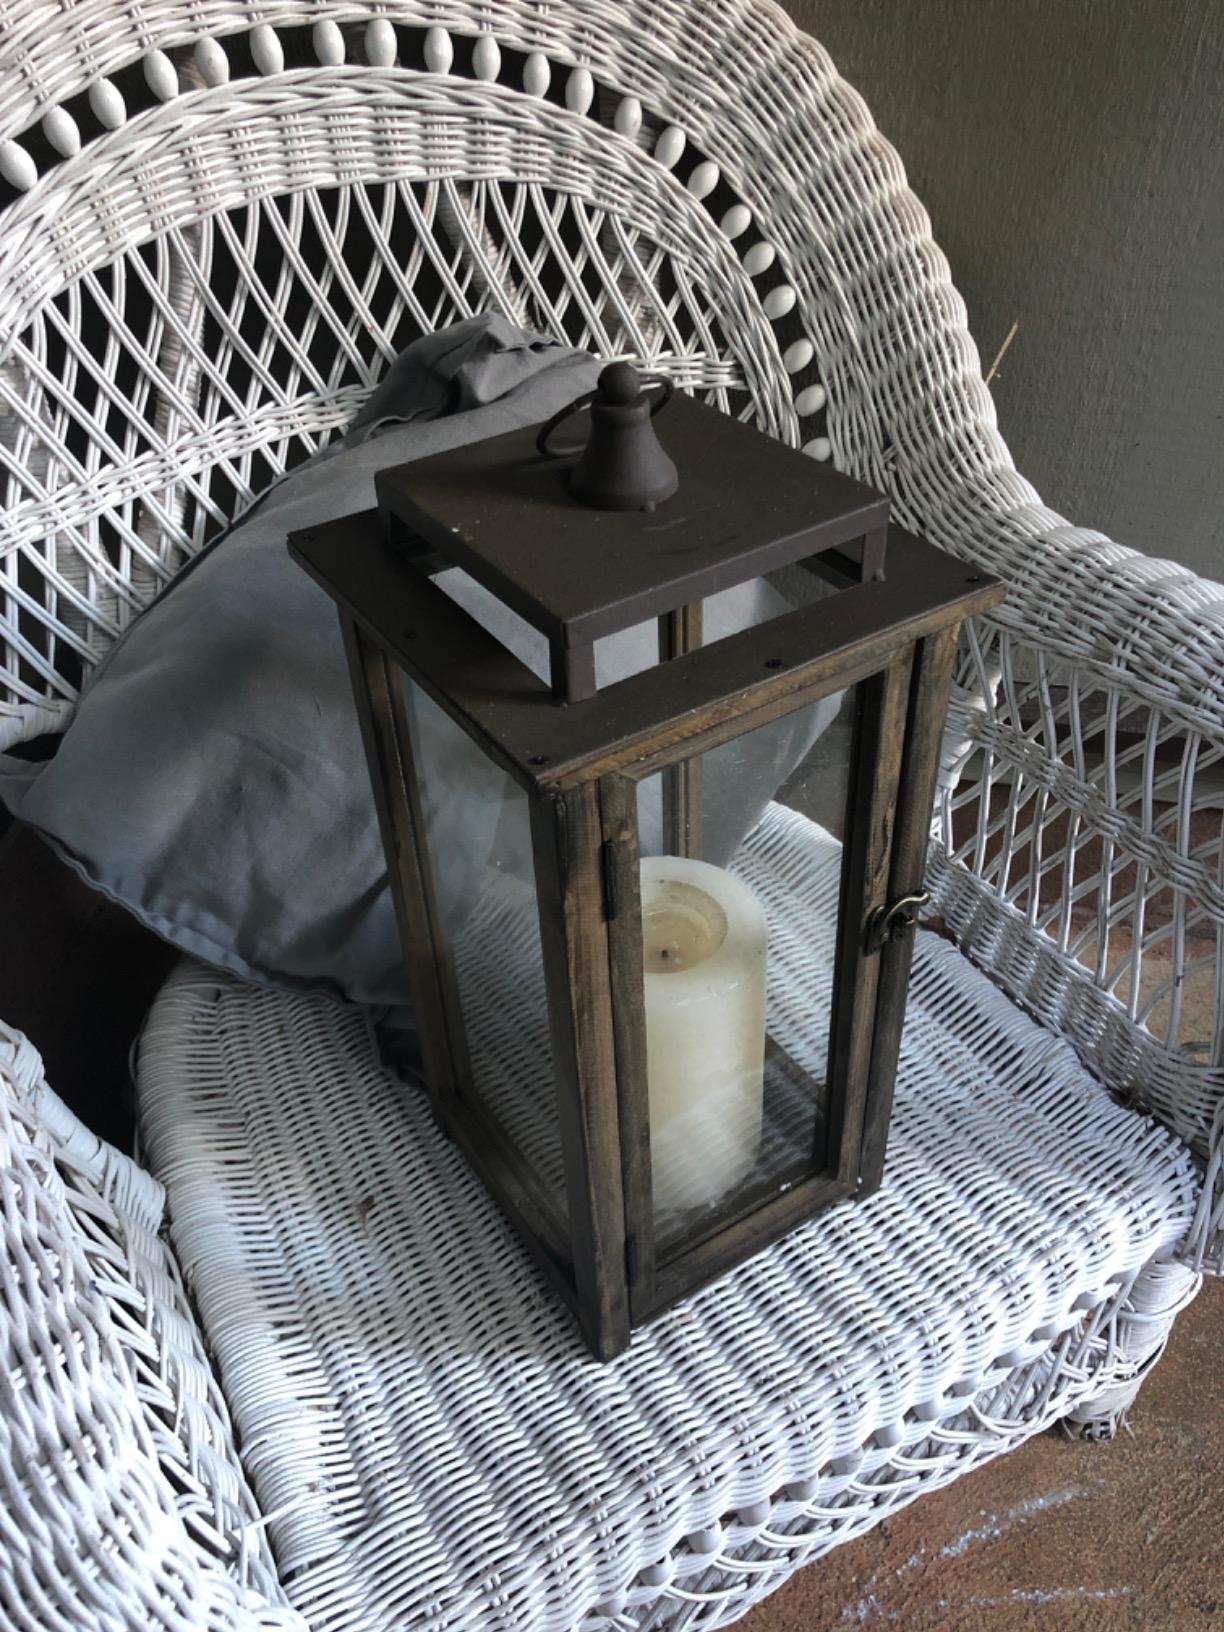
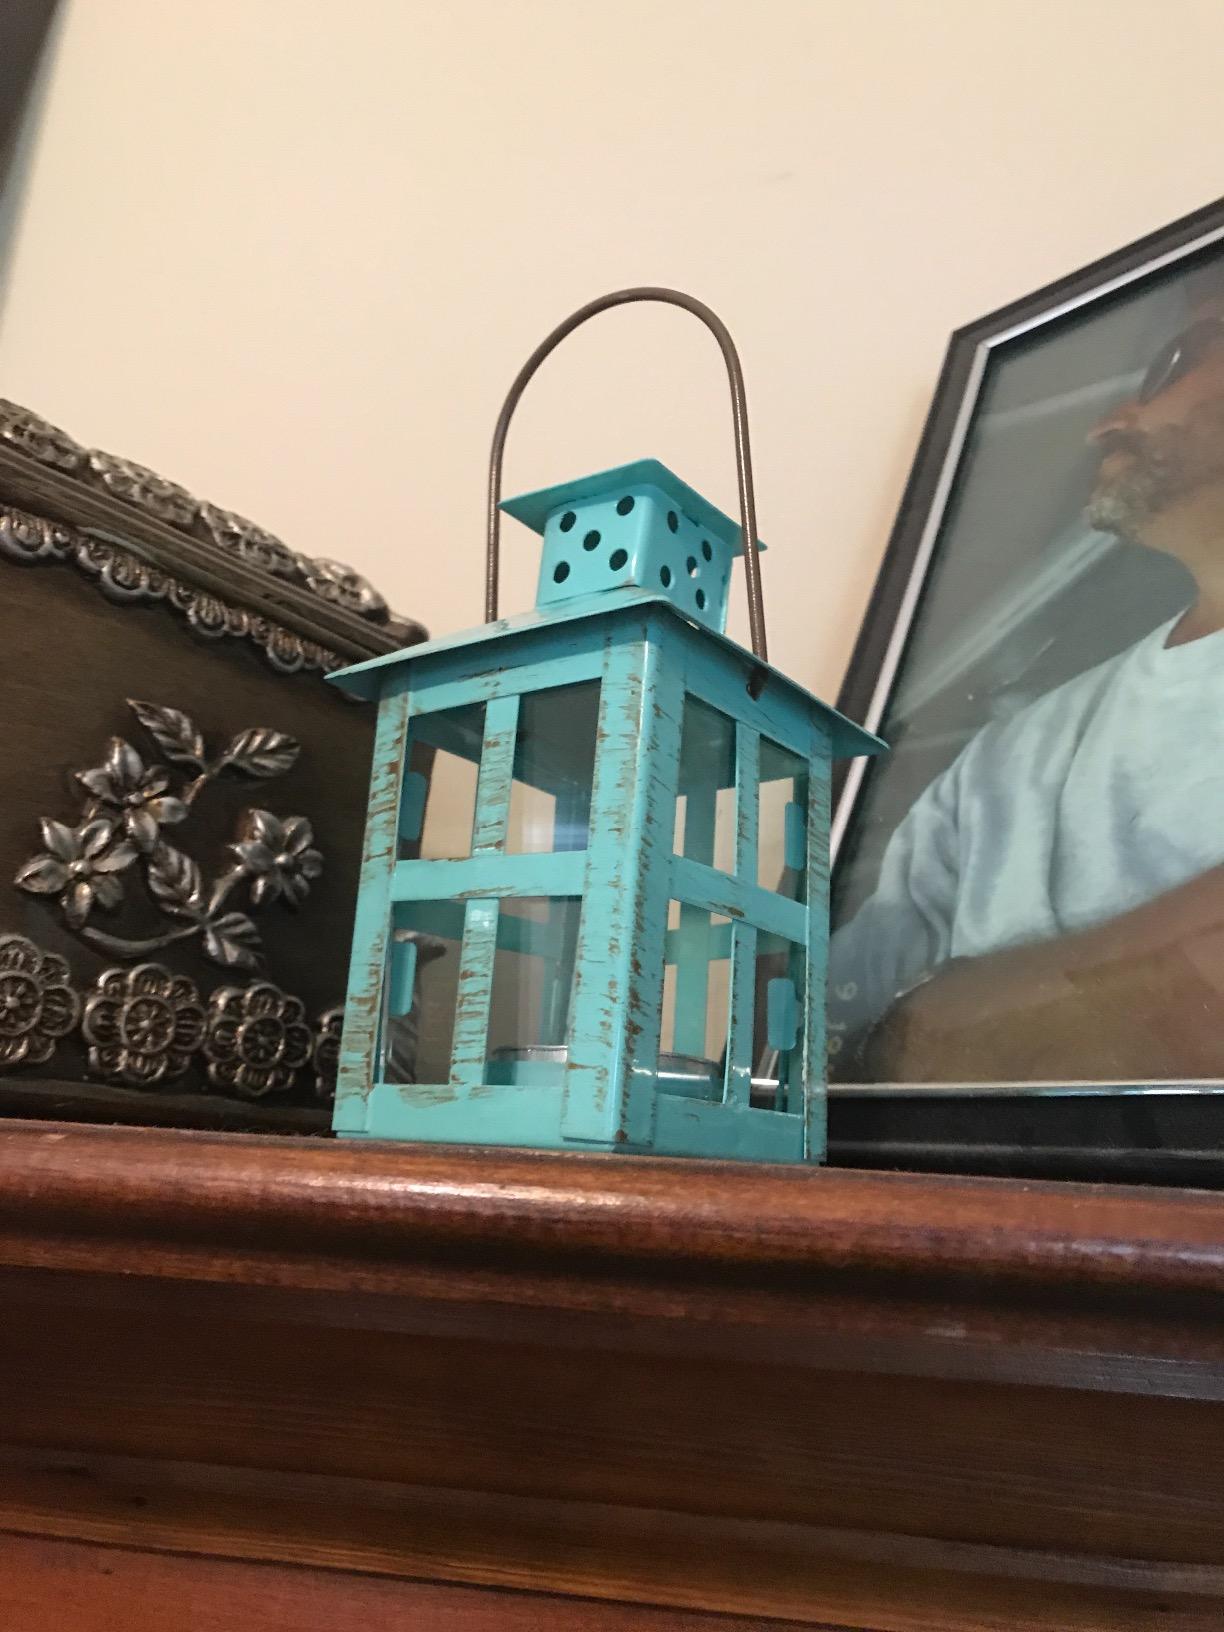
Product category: lantern
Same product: no